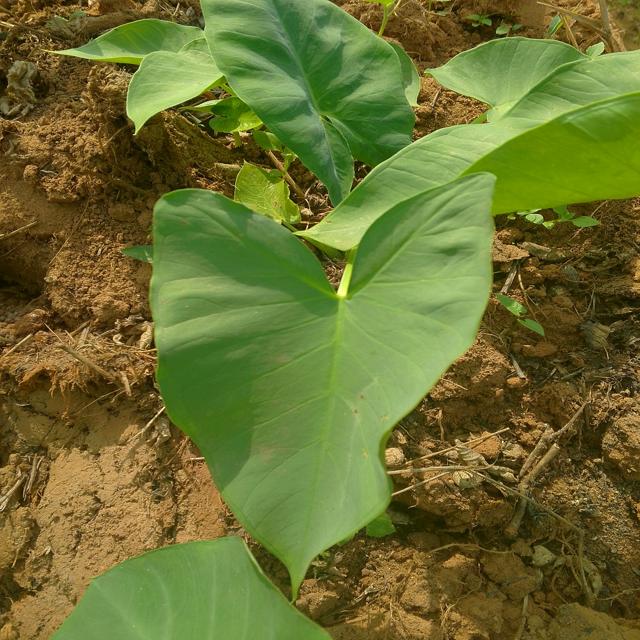
Label: Healthy